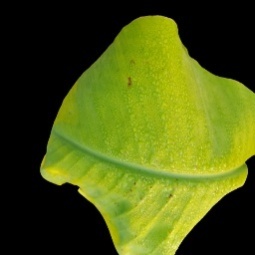
Label: Sulphur